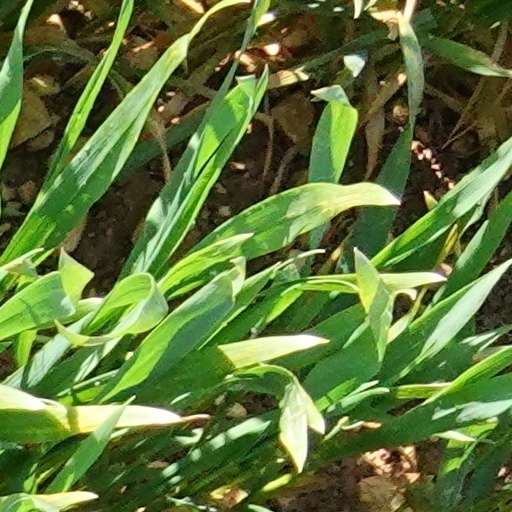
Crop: wheat